Clara Ann Howard

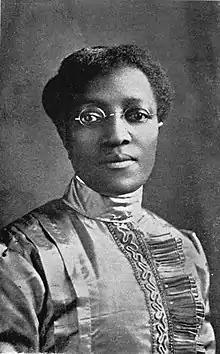
Clara Ann Howard, from a 1919 publication.

Clara Ann Howard (January 23, 1866 — May 2, 1935) was an American educator and, from 1890 to 1895, a Baptist missionary in Africa.